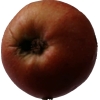
Label: Apple 17